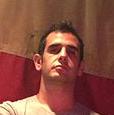
Age: 33